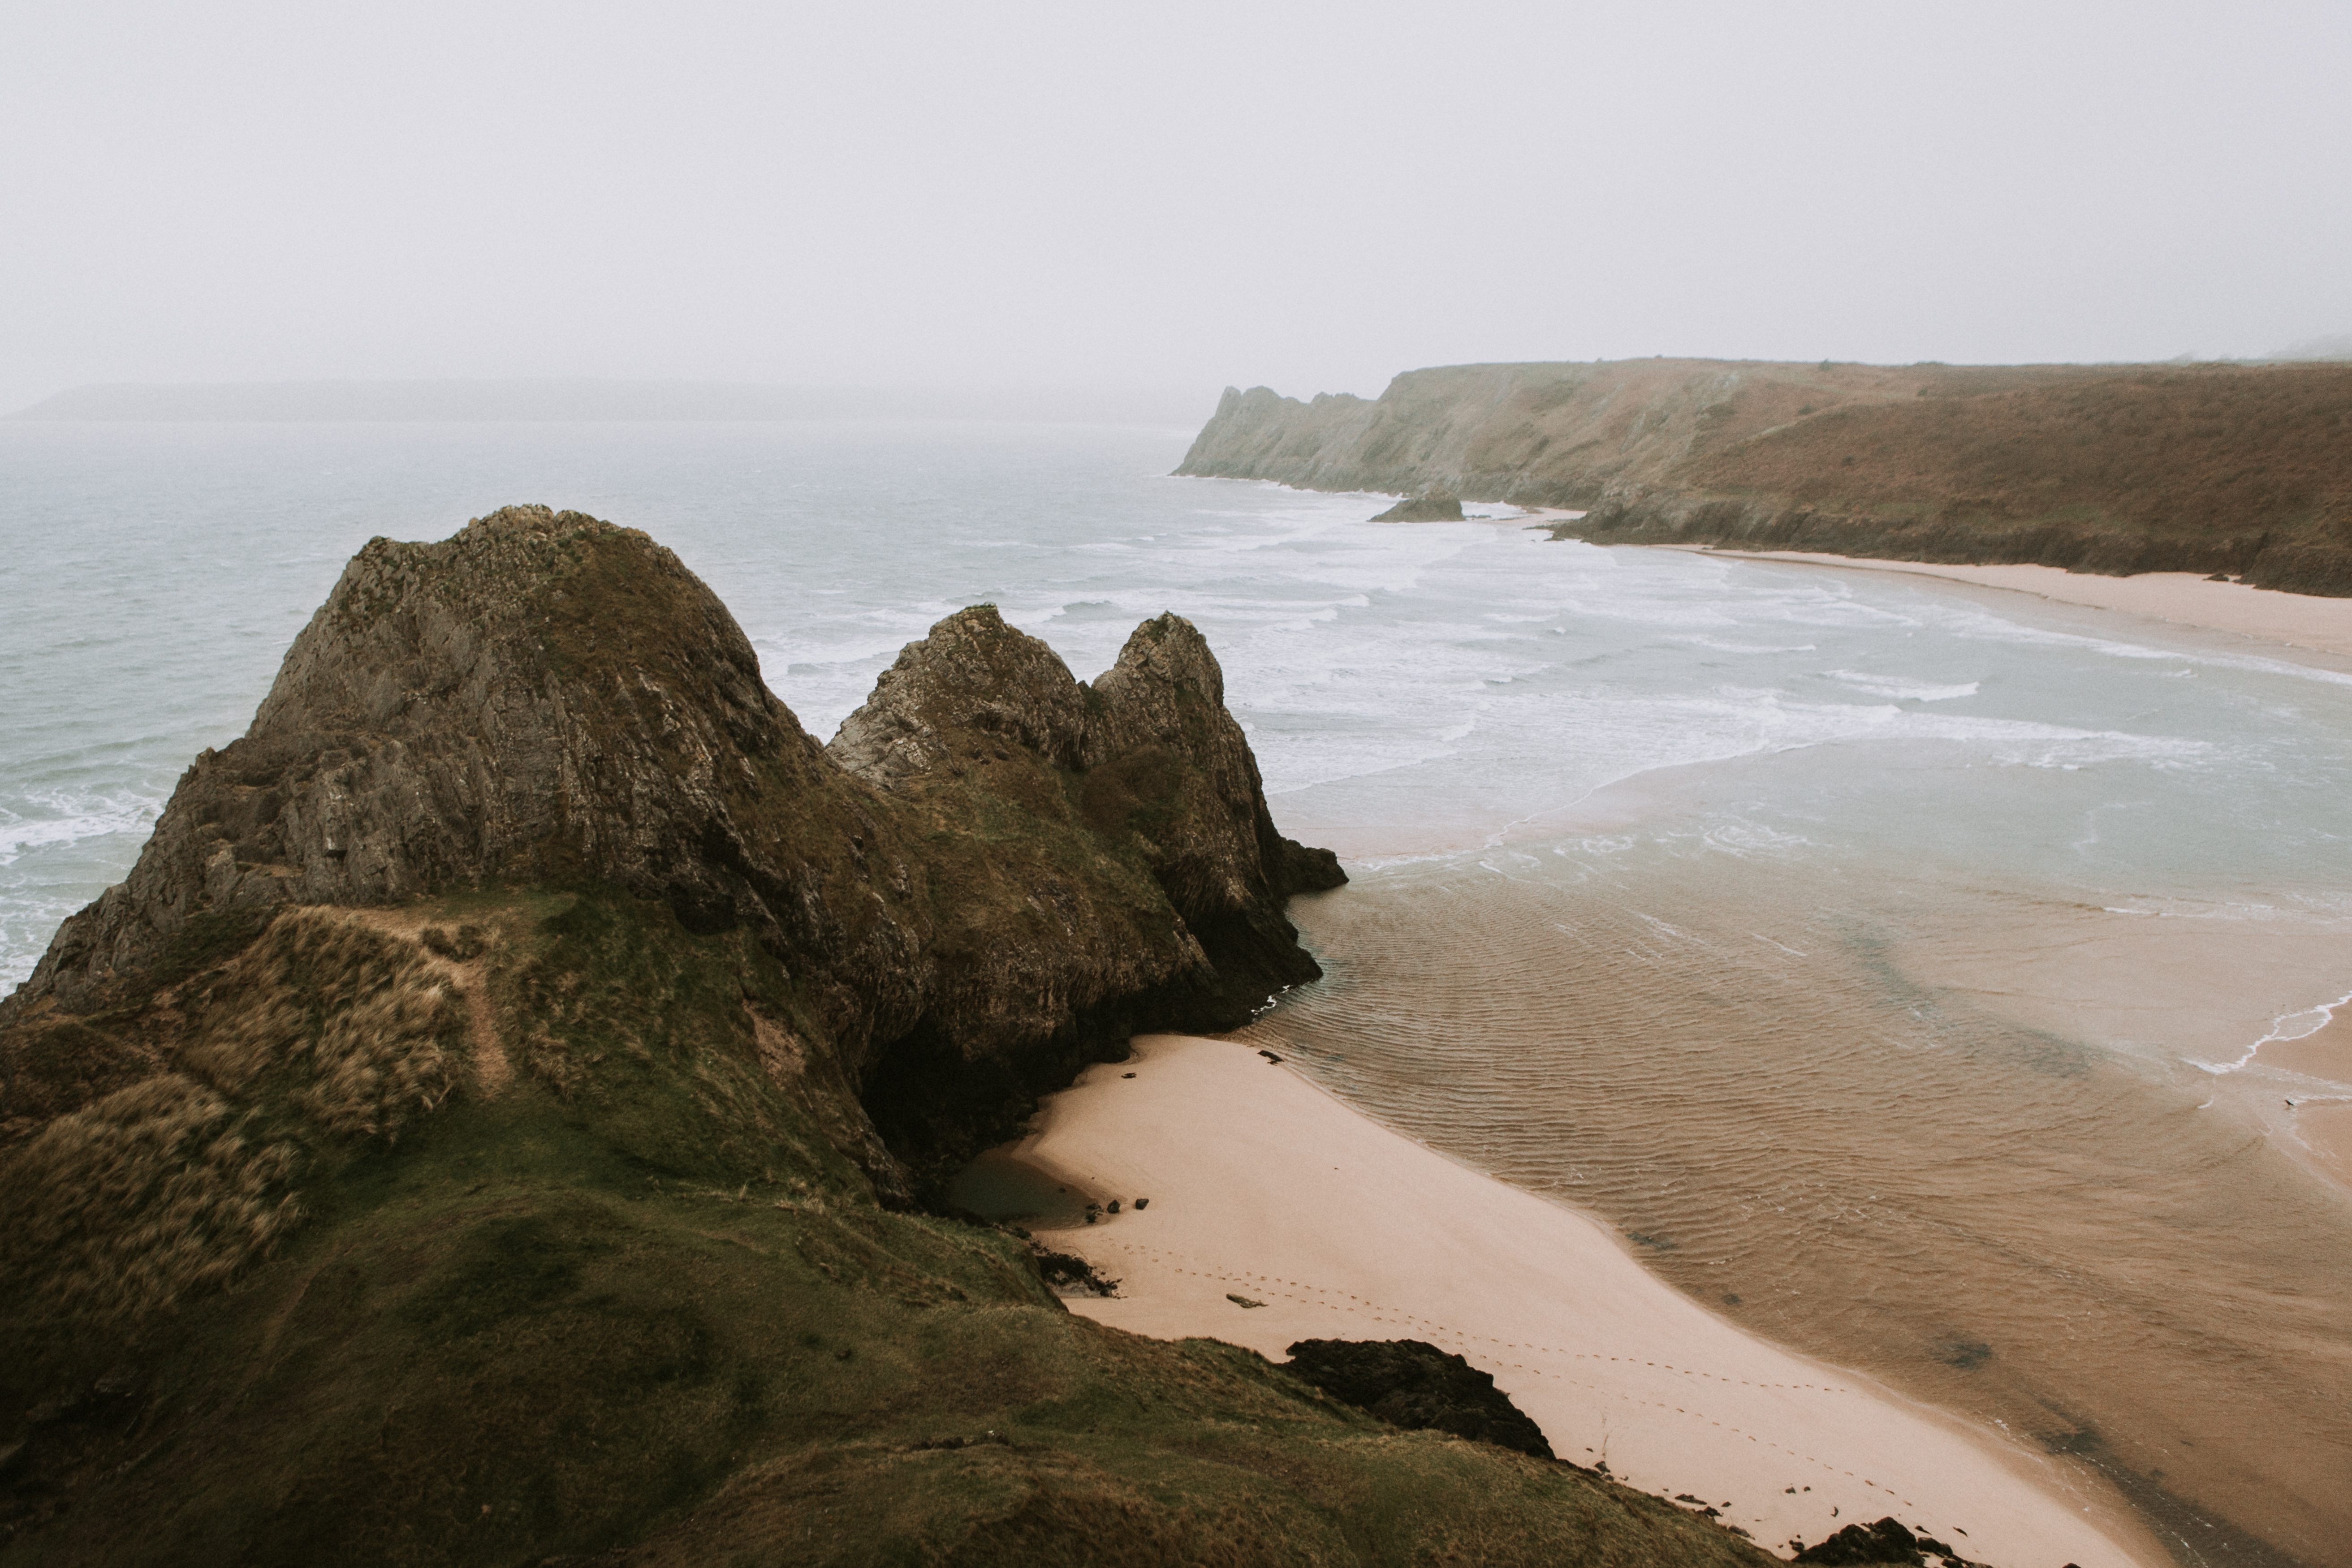
beach, landscape, sea, coast, water, sand, rock, ocean, shore, wave, formation, cliff, cove, bay, terrain, material, body of water, geology, cape, landform, natural environment, geographical feature, atmospheric phenomenon, wind wave